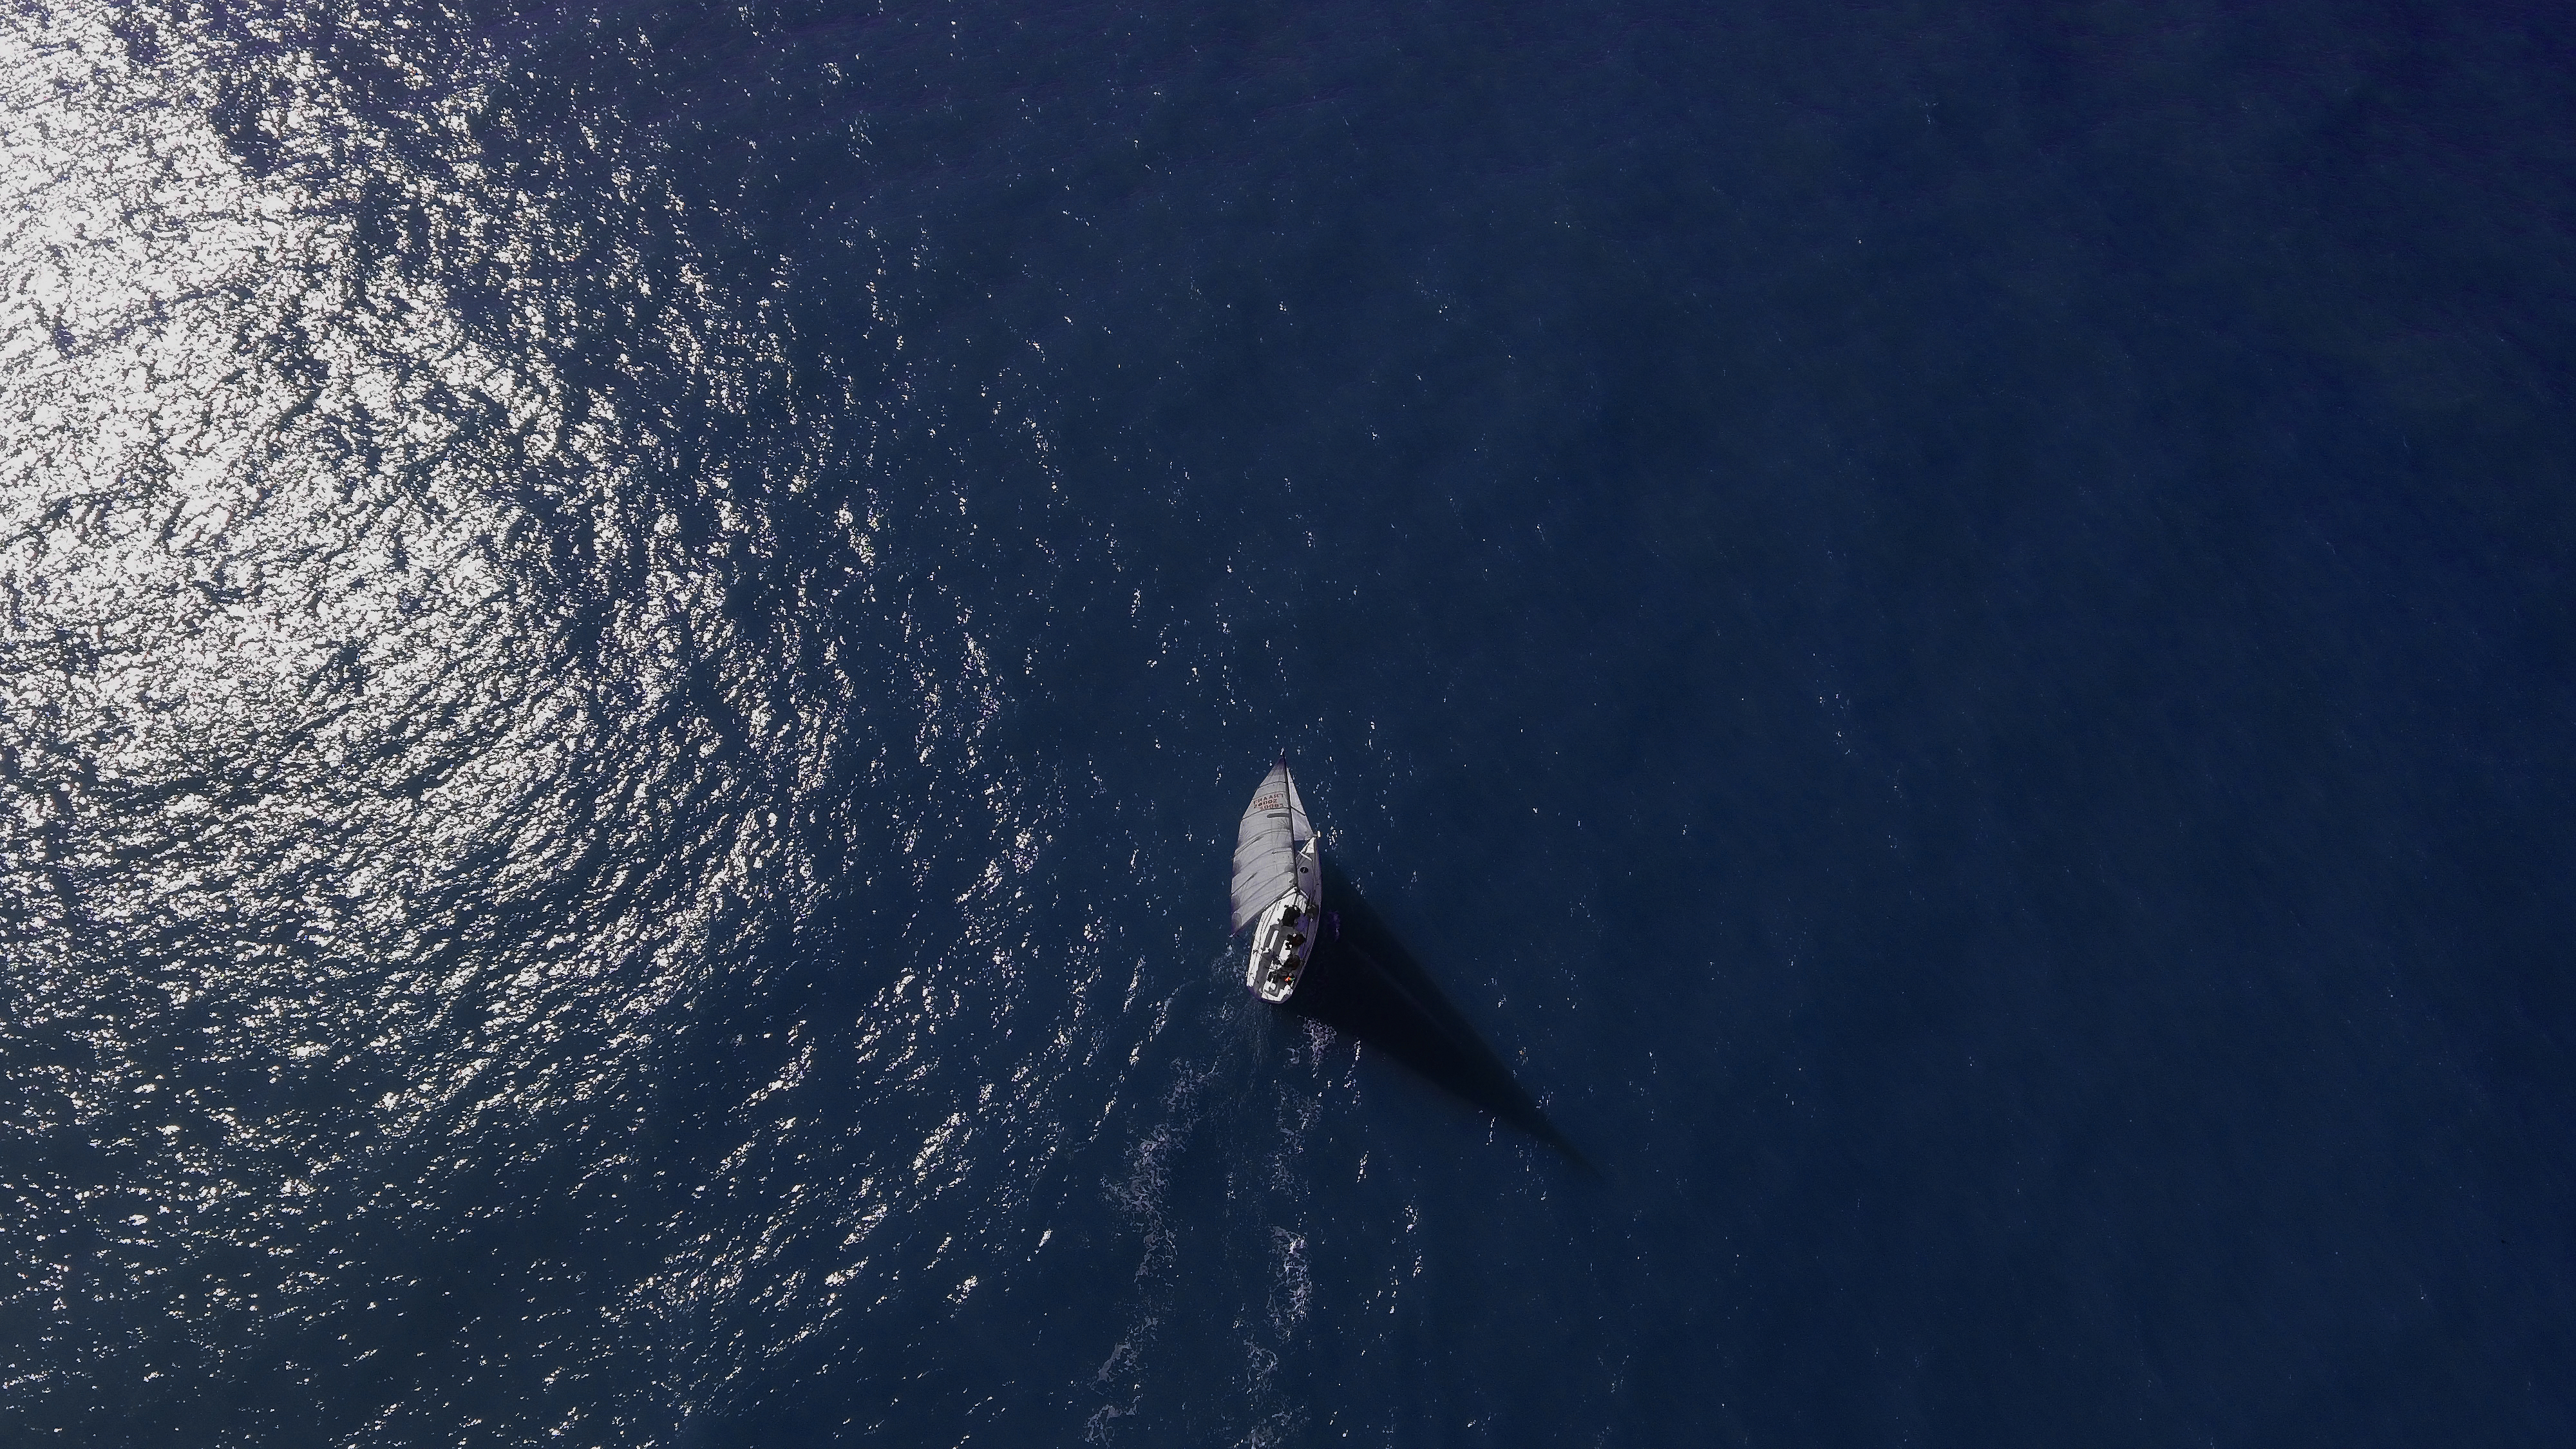
boat, isolated, sailing boat, navigate, sail, sea, water, blue, summer, alone, sun, drone, aerial, ocean, organism, space, wave, marine mammal